Callejón de Huaylas

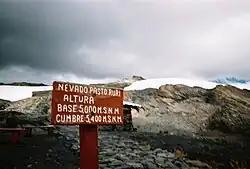
The receding Pastoruri glacier

The climate in the valley is subtropical and dry. The rainy season lasts from October to April, during which time it can rain nearly every afternoon. The yearly average temperature is 16.6 °C in the daytime and 12.6 °C at night.